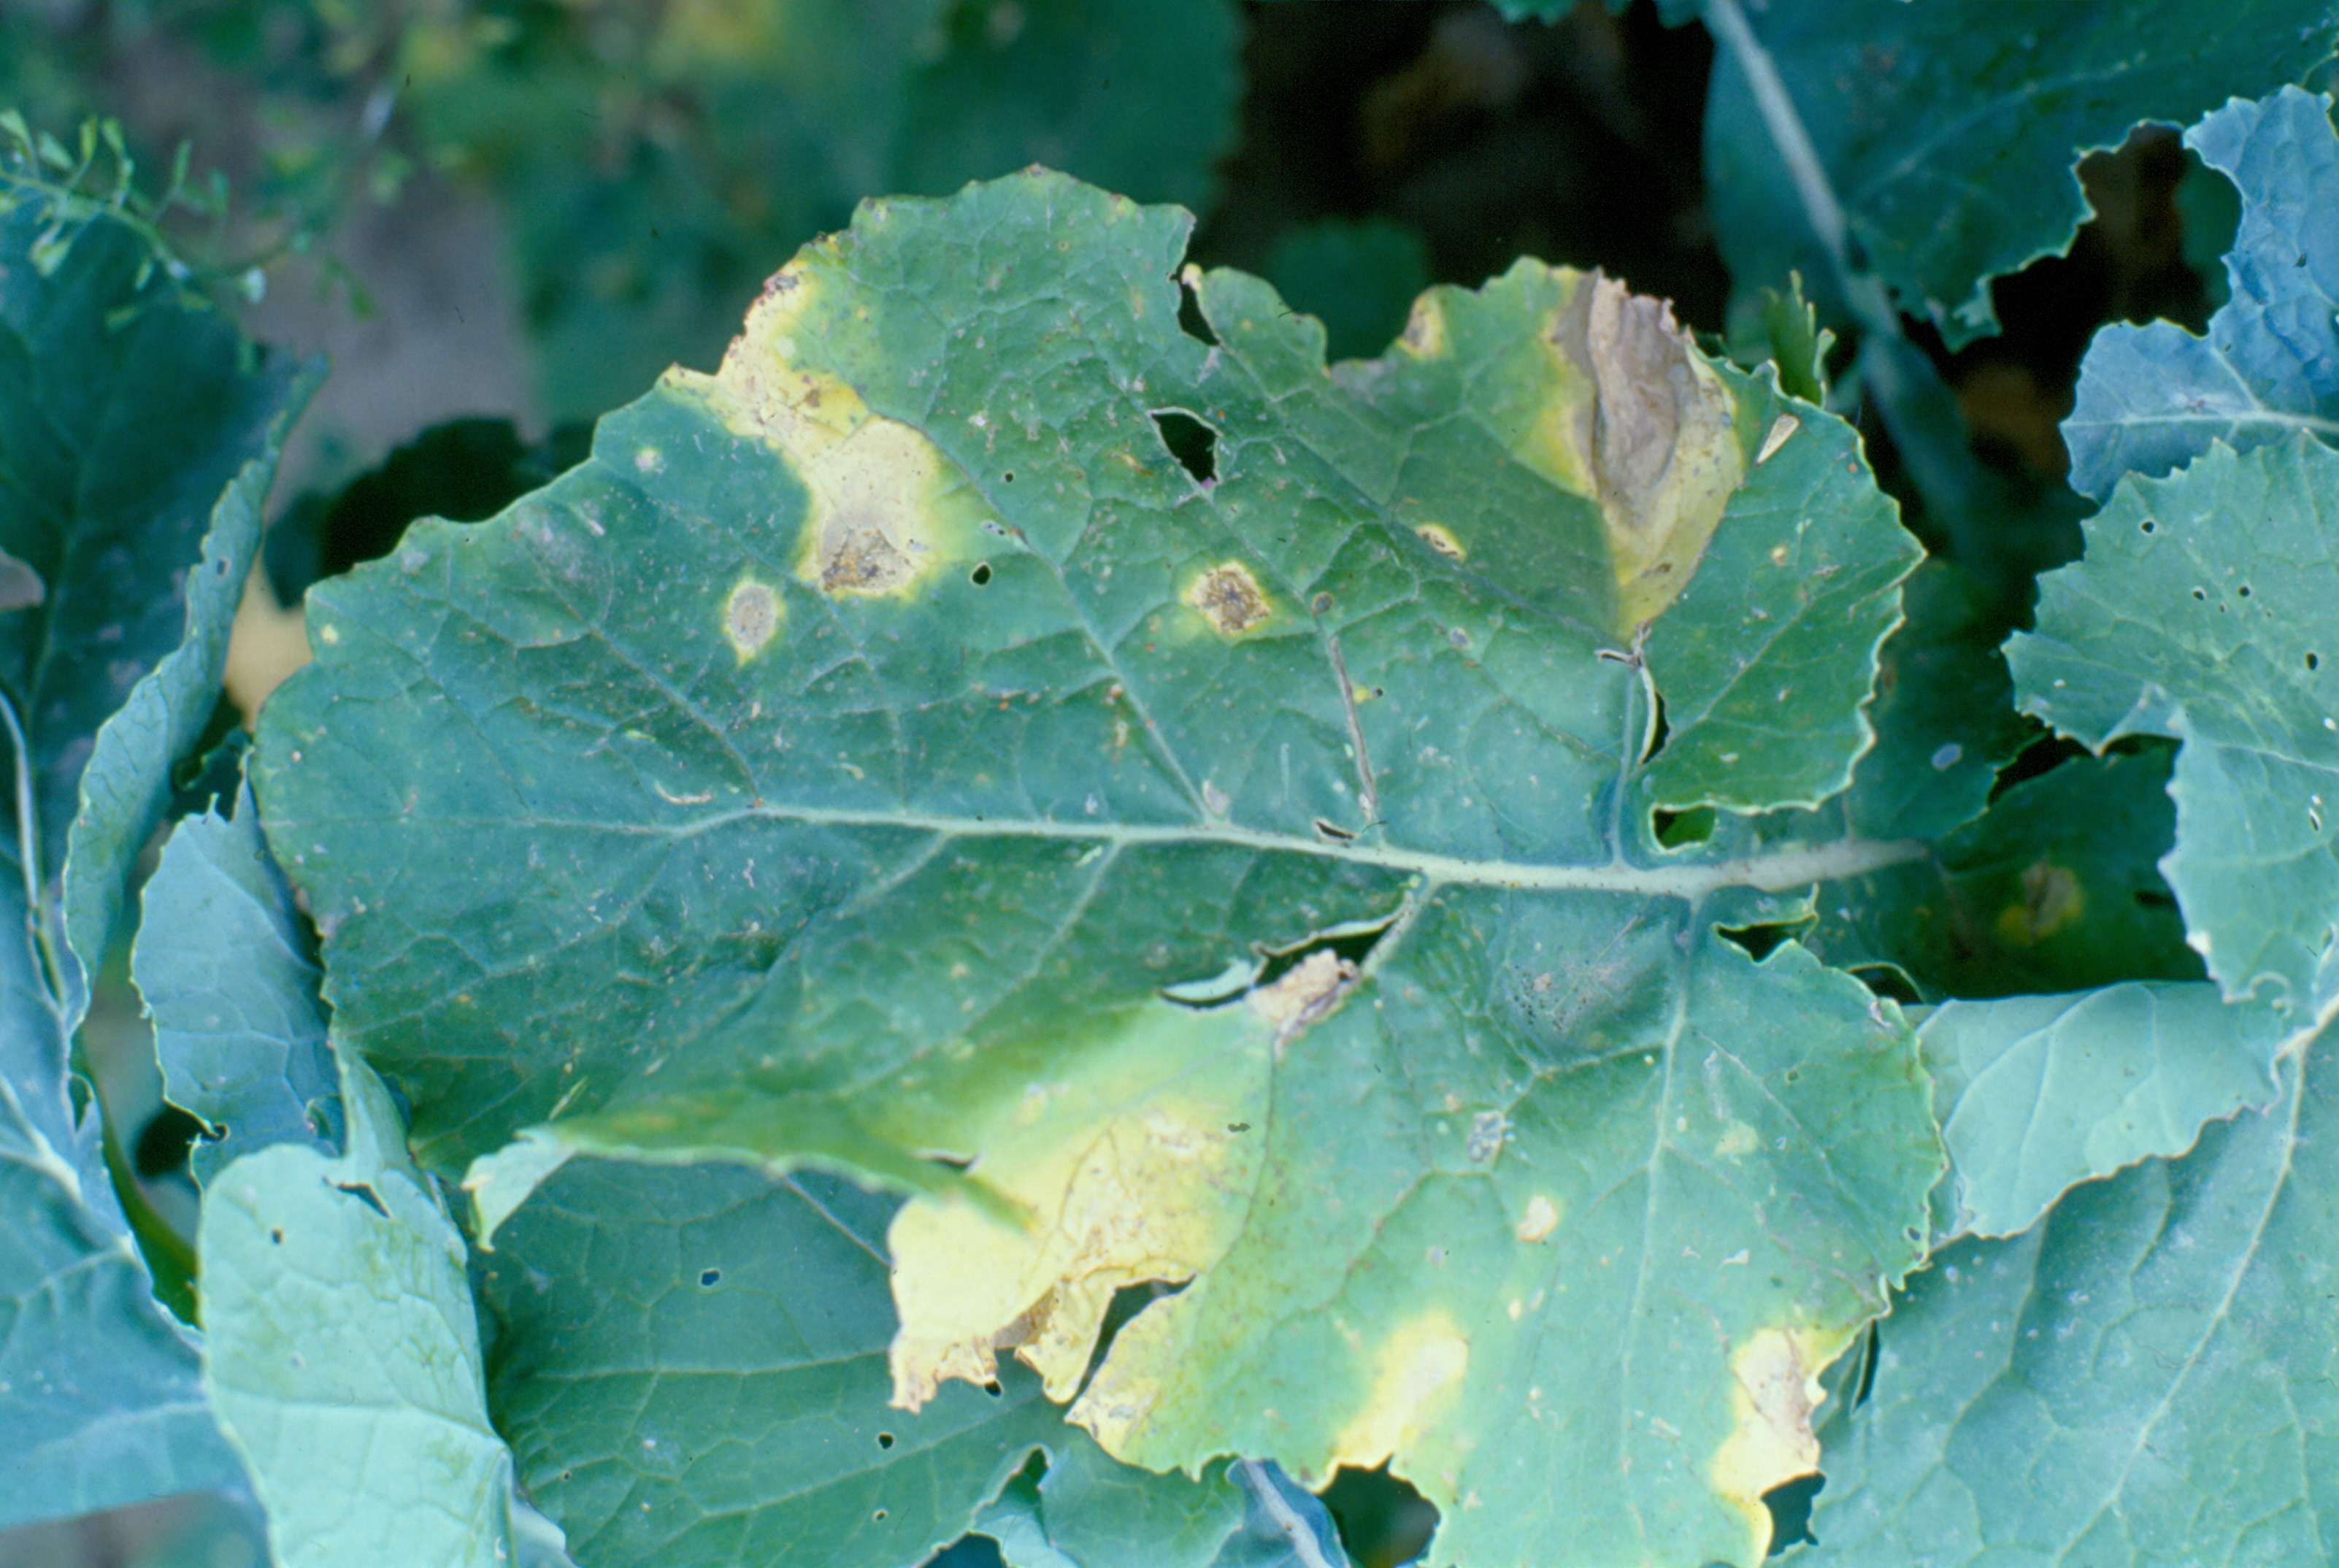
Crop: unknown
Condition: broccoli_downy_mildew